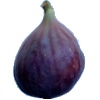
Label: fig